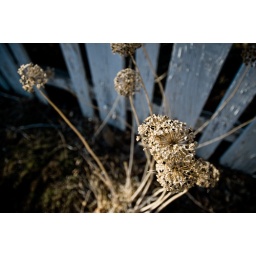
some fruits of walking around with my camera